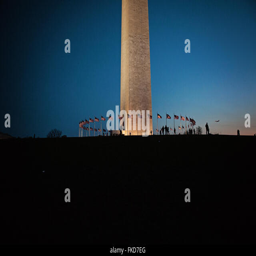
flags around tower at night